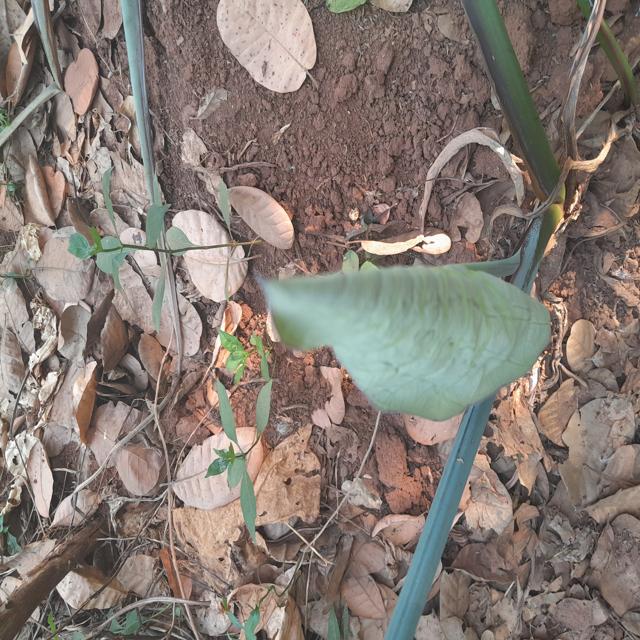
Label: Healthy